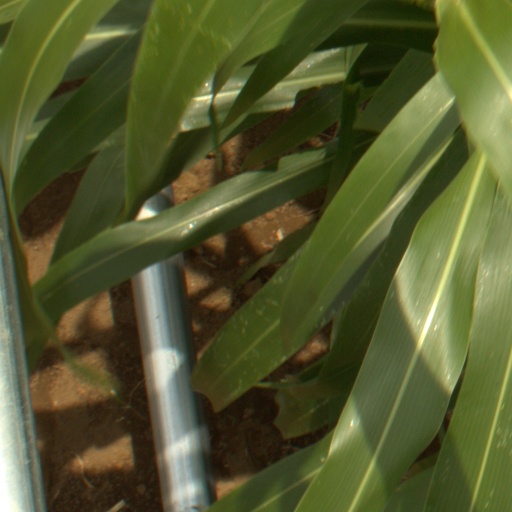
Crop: sorghum